The Damnwells

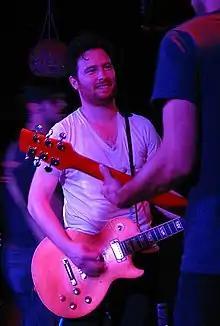
Alex Dezen of the Damnwells on stage at The Saint, Asbury Park, NJ, on September 23, 2011.

The Damnwells are an indie rock band originally from the Brooklyn borough of New York City.